Kwekwe

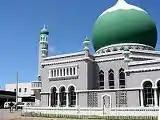
Kwekwe Mosque

Despite the poor economy, some small tourist operators maintain hunting and photographic safari licences on farms and concessions near town, where an abundance of wildlife can be seen, including rhino, elephant, leopard, lion and most big antelope (such as kudu, eland, sable, and tsessebe). The Kwekwe Sports Club hosts games by Zimbabwe's Midlands provincial cricket side, and hosted a One Day International against Kenya in 2002, along with a number of matches between Zimbabwe A and touring teams. Sebakwe dam is one of the main tourist attractions whereby tourists can waterski, hunt, view game and camp. Sable Park is a recreational privately owned game reserve.